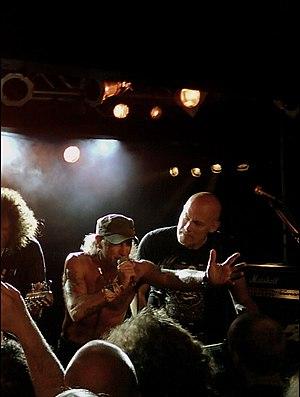
Accept, live à Stockholm, au Debaser Slussen.
Accept est un groupe de heavy metal allemand, originaire de Solingen. Il est fondé par le chanteur Udo Dirkschneider et par le guitariste Michael Wagener. Le groupe débute sous le nom de Band X, en 1968, avant de prendre le nom d'Accept, en 1971. Il ne commence une carrière professionnelle qu'à la fin des années 1970. Le groupe se dissout et se reforme plusieurs fois ; dernièrement en 2009. Il est notamment reconnu pour avoir joué un rôle important dans l'essor du speed metal, avec leur chanson Fast as a Shark. L'album Balls to the Wall, sorti en 1983, est vu comme l'un des disques classiques de l'histoire du metal.